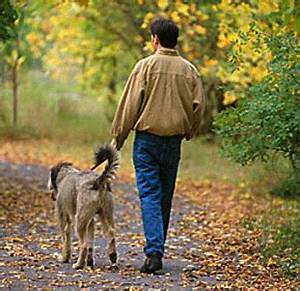
Label: dog